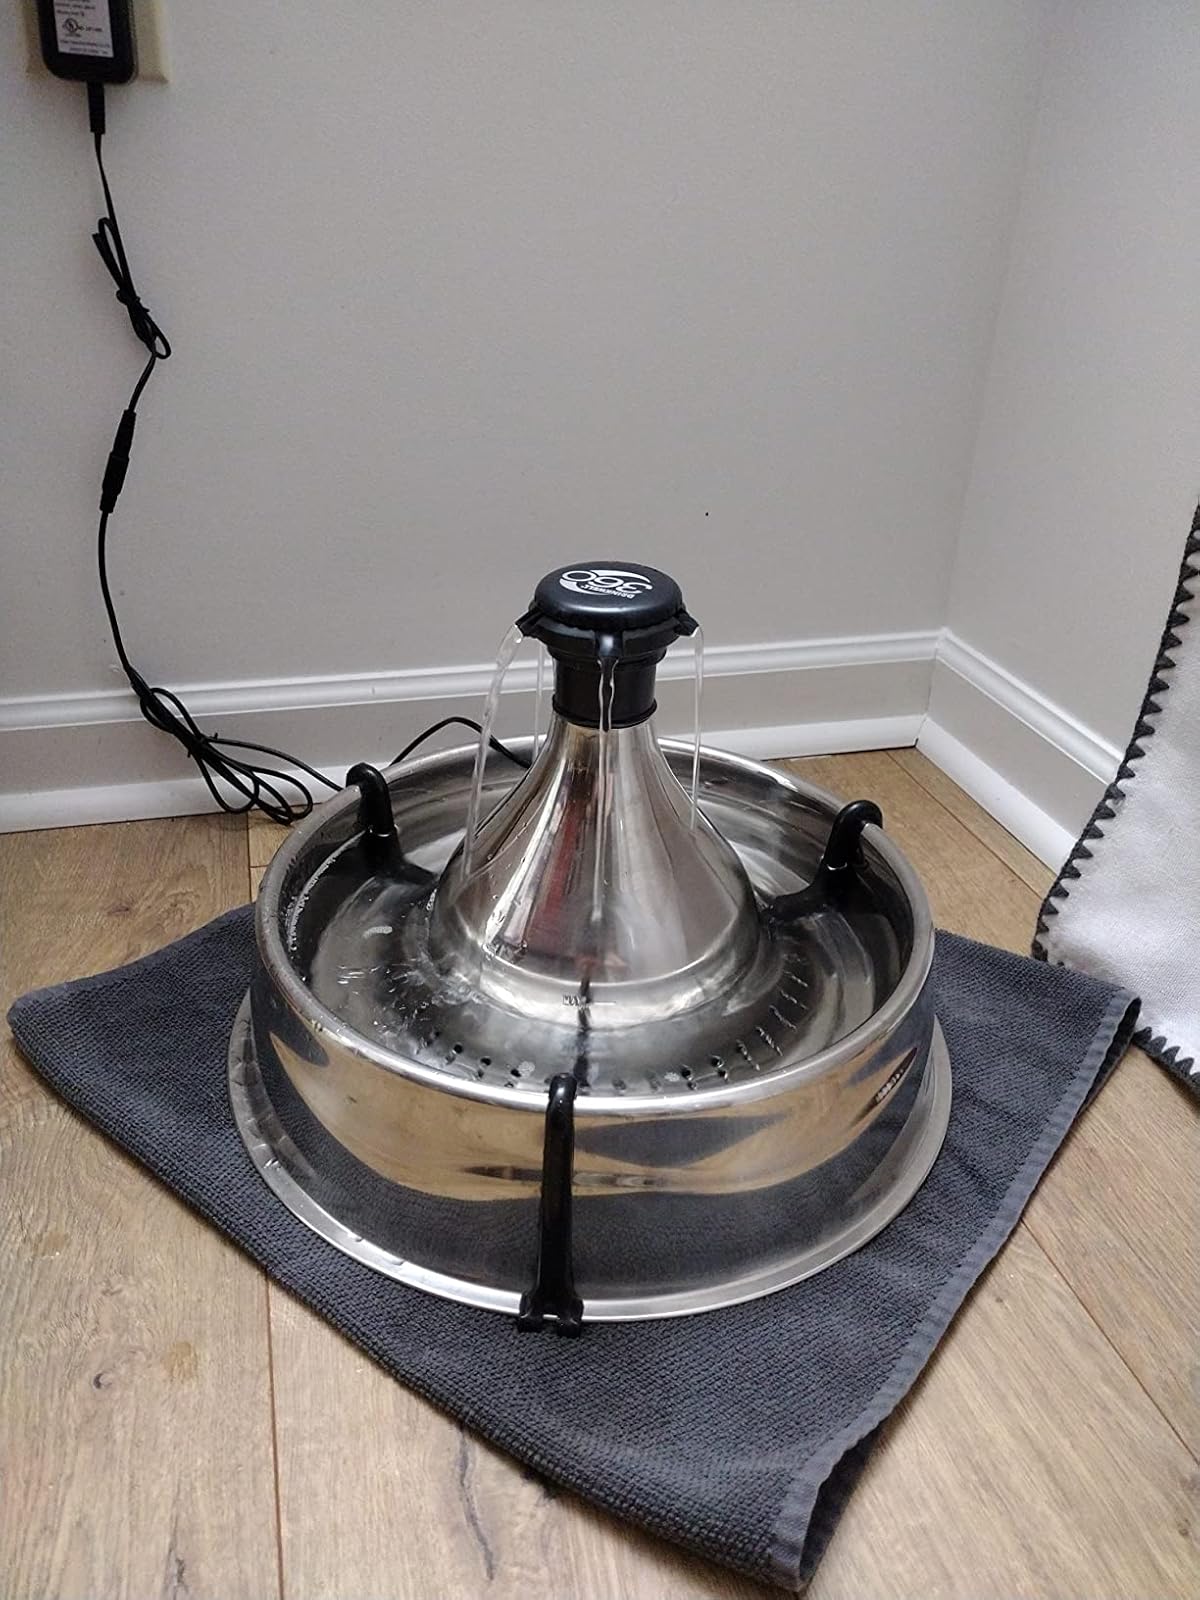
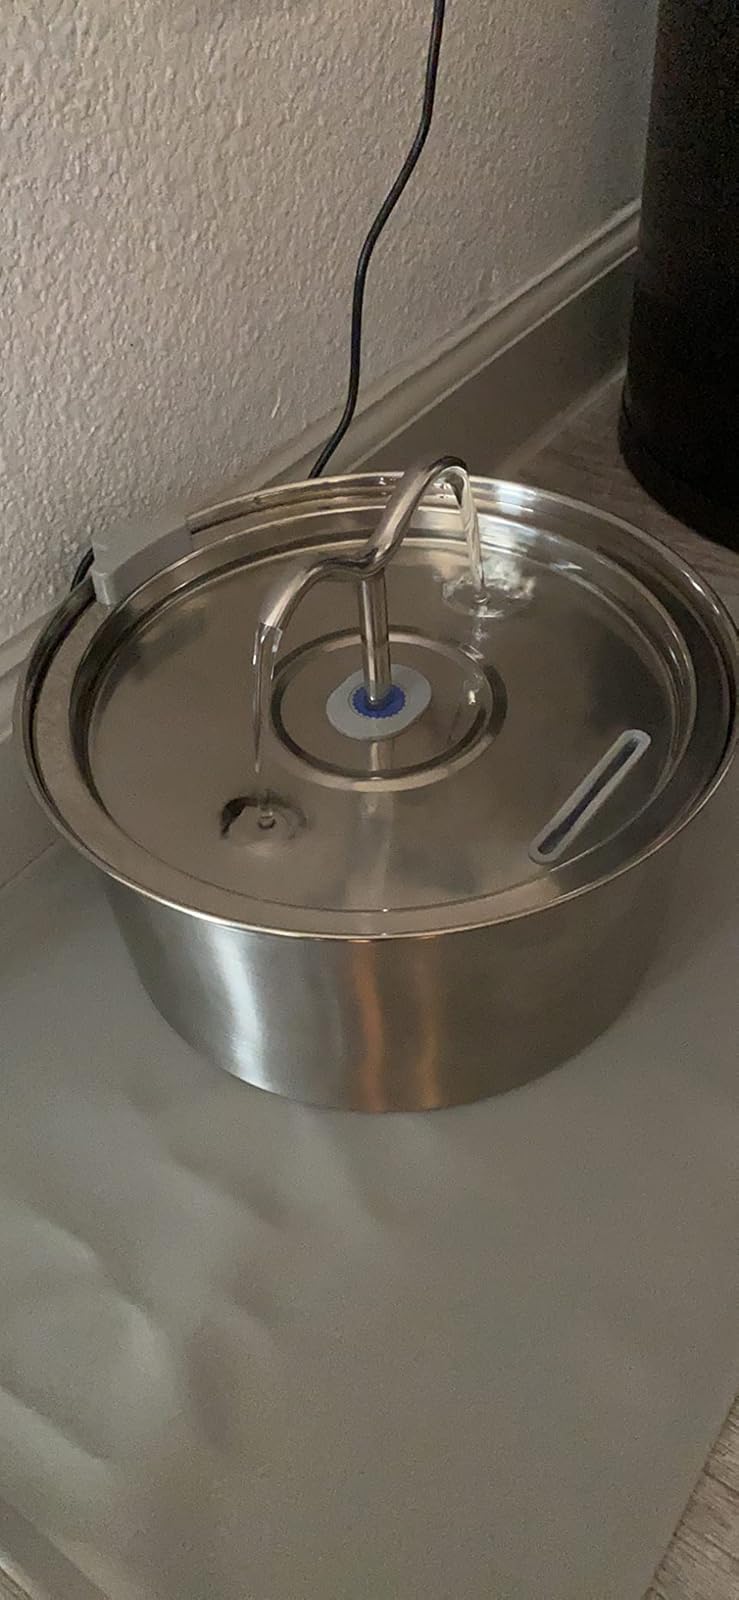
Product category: items_bowl
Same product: no